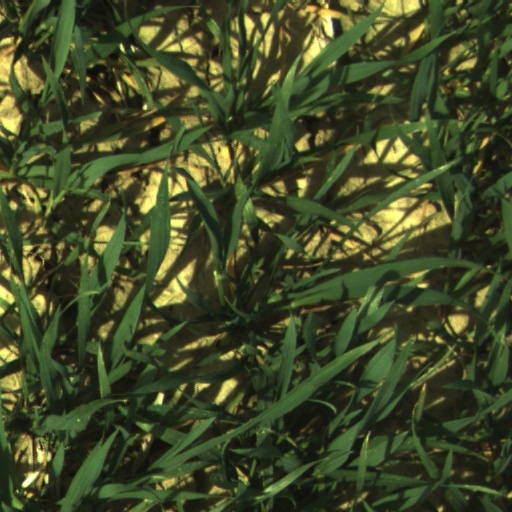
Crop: wheat